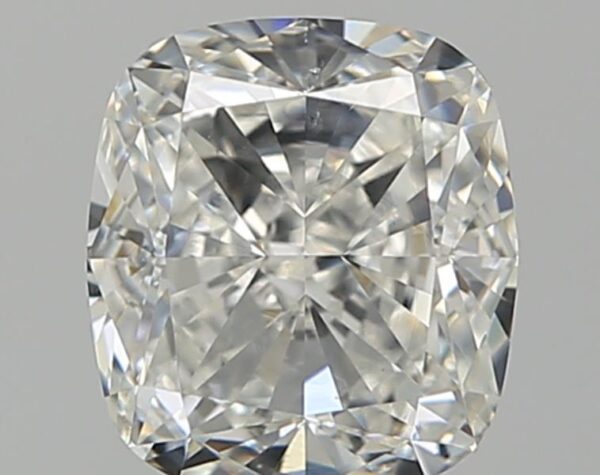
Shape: cushion
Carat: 1.53
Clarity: SI1
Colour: H
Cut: EX
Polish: EX
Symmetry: EX
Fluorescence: N
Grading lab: GIA
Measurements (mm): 6.8 x 6.16 x 4.15